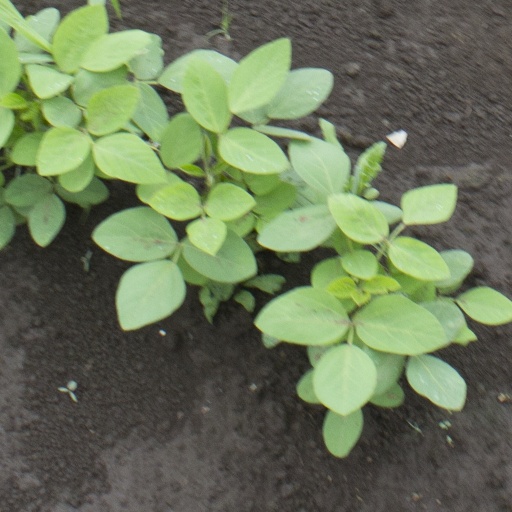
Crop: soybean